A55 road

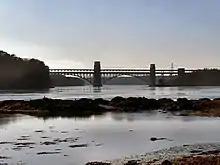
The A55 spans Britannia Bridge, connecting Anglesey to the British mainland.

Some sections of the rest of the route are of lower standard than that of those further east. Some traffic leaves for major holiday destinations such as Caernarfon or the Llŷn Peninsula, though much continues on to the port of Holyhead. As such part of the route is not classed as clearway and has two at grade junctions (roundabouts), Penmaenmawr (Junction 16) and Llanfairfechan (Junction 15). The Bangor bypass, in which the road previously terminated and became the A5 regains high standards and is such through the Anglesey section, bar the Britannia Bridge, which is a single carriageway deck above the North Wales Coast railway over the Menai Strait. In 2007 the Welsh Assembly Government undertook a consultation to determine which of four options would be preferred for another crossing. This section intersects with the A487 towards Caernarfon, and the west coast of North Wales.